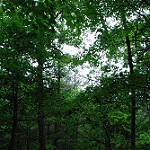
Scene: Outdoor